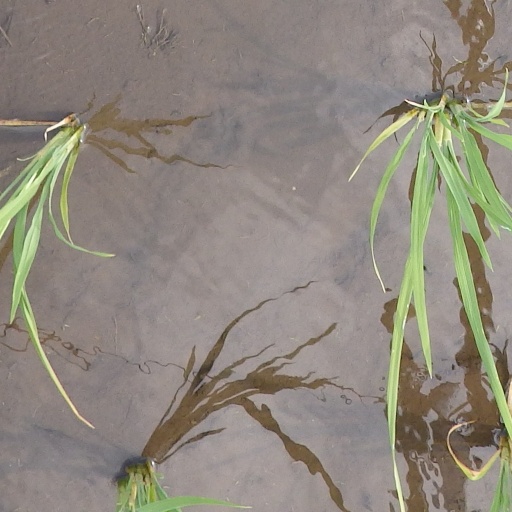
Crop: rice